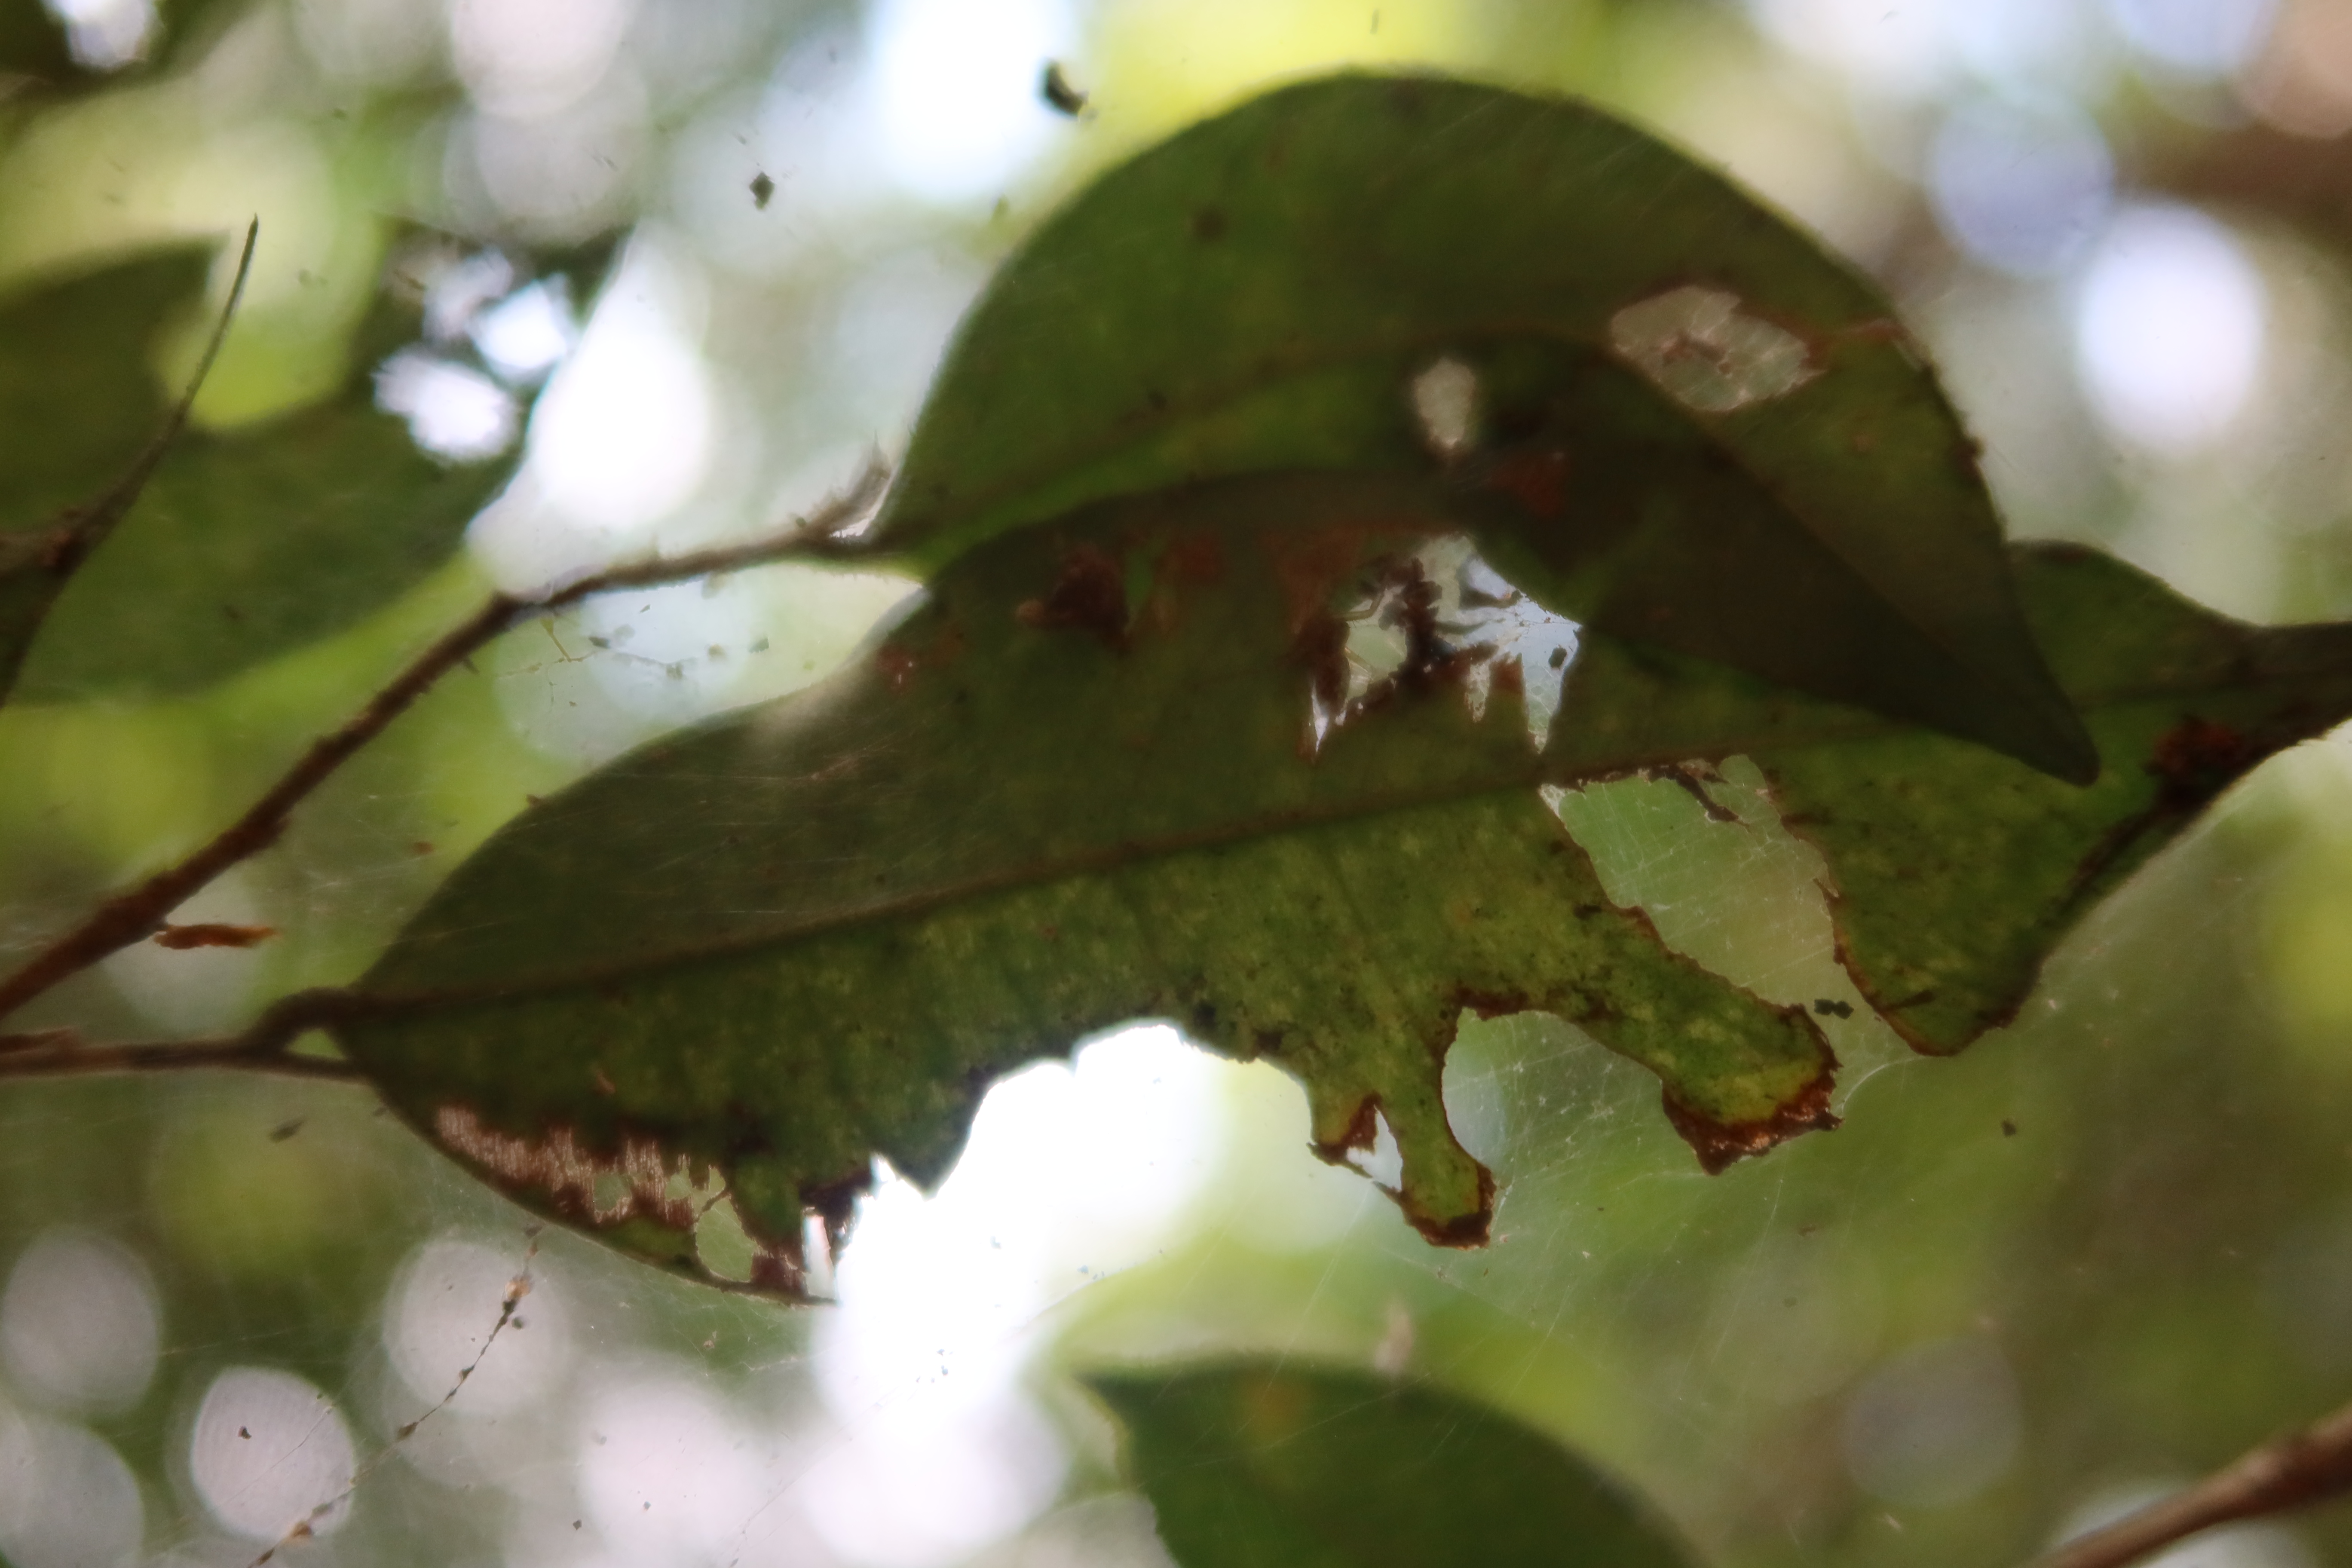
Label: Anthracnose